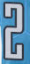
Number: 2